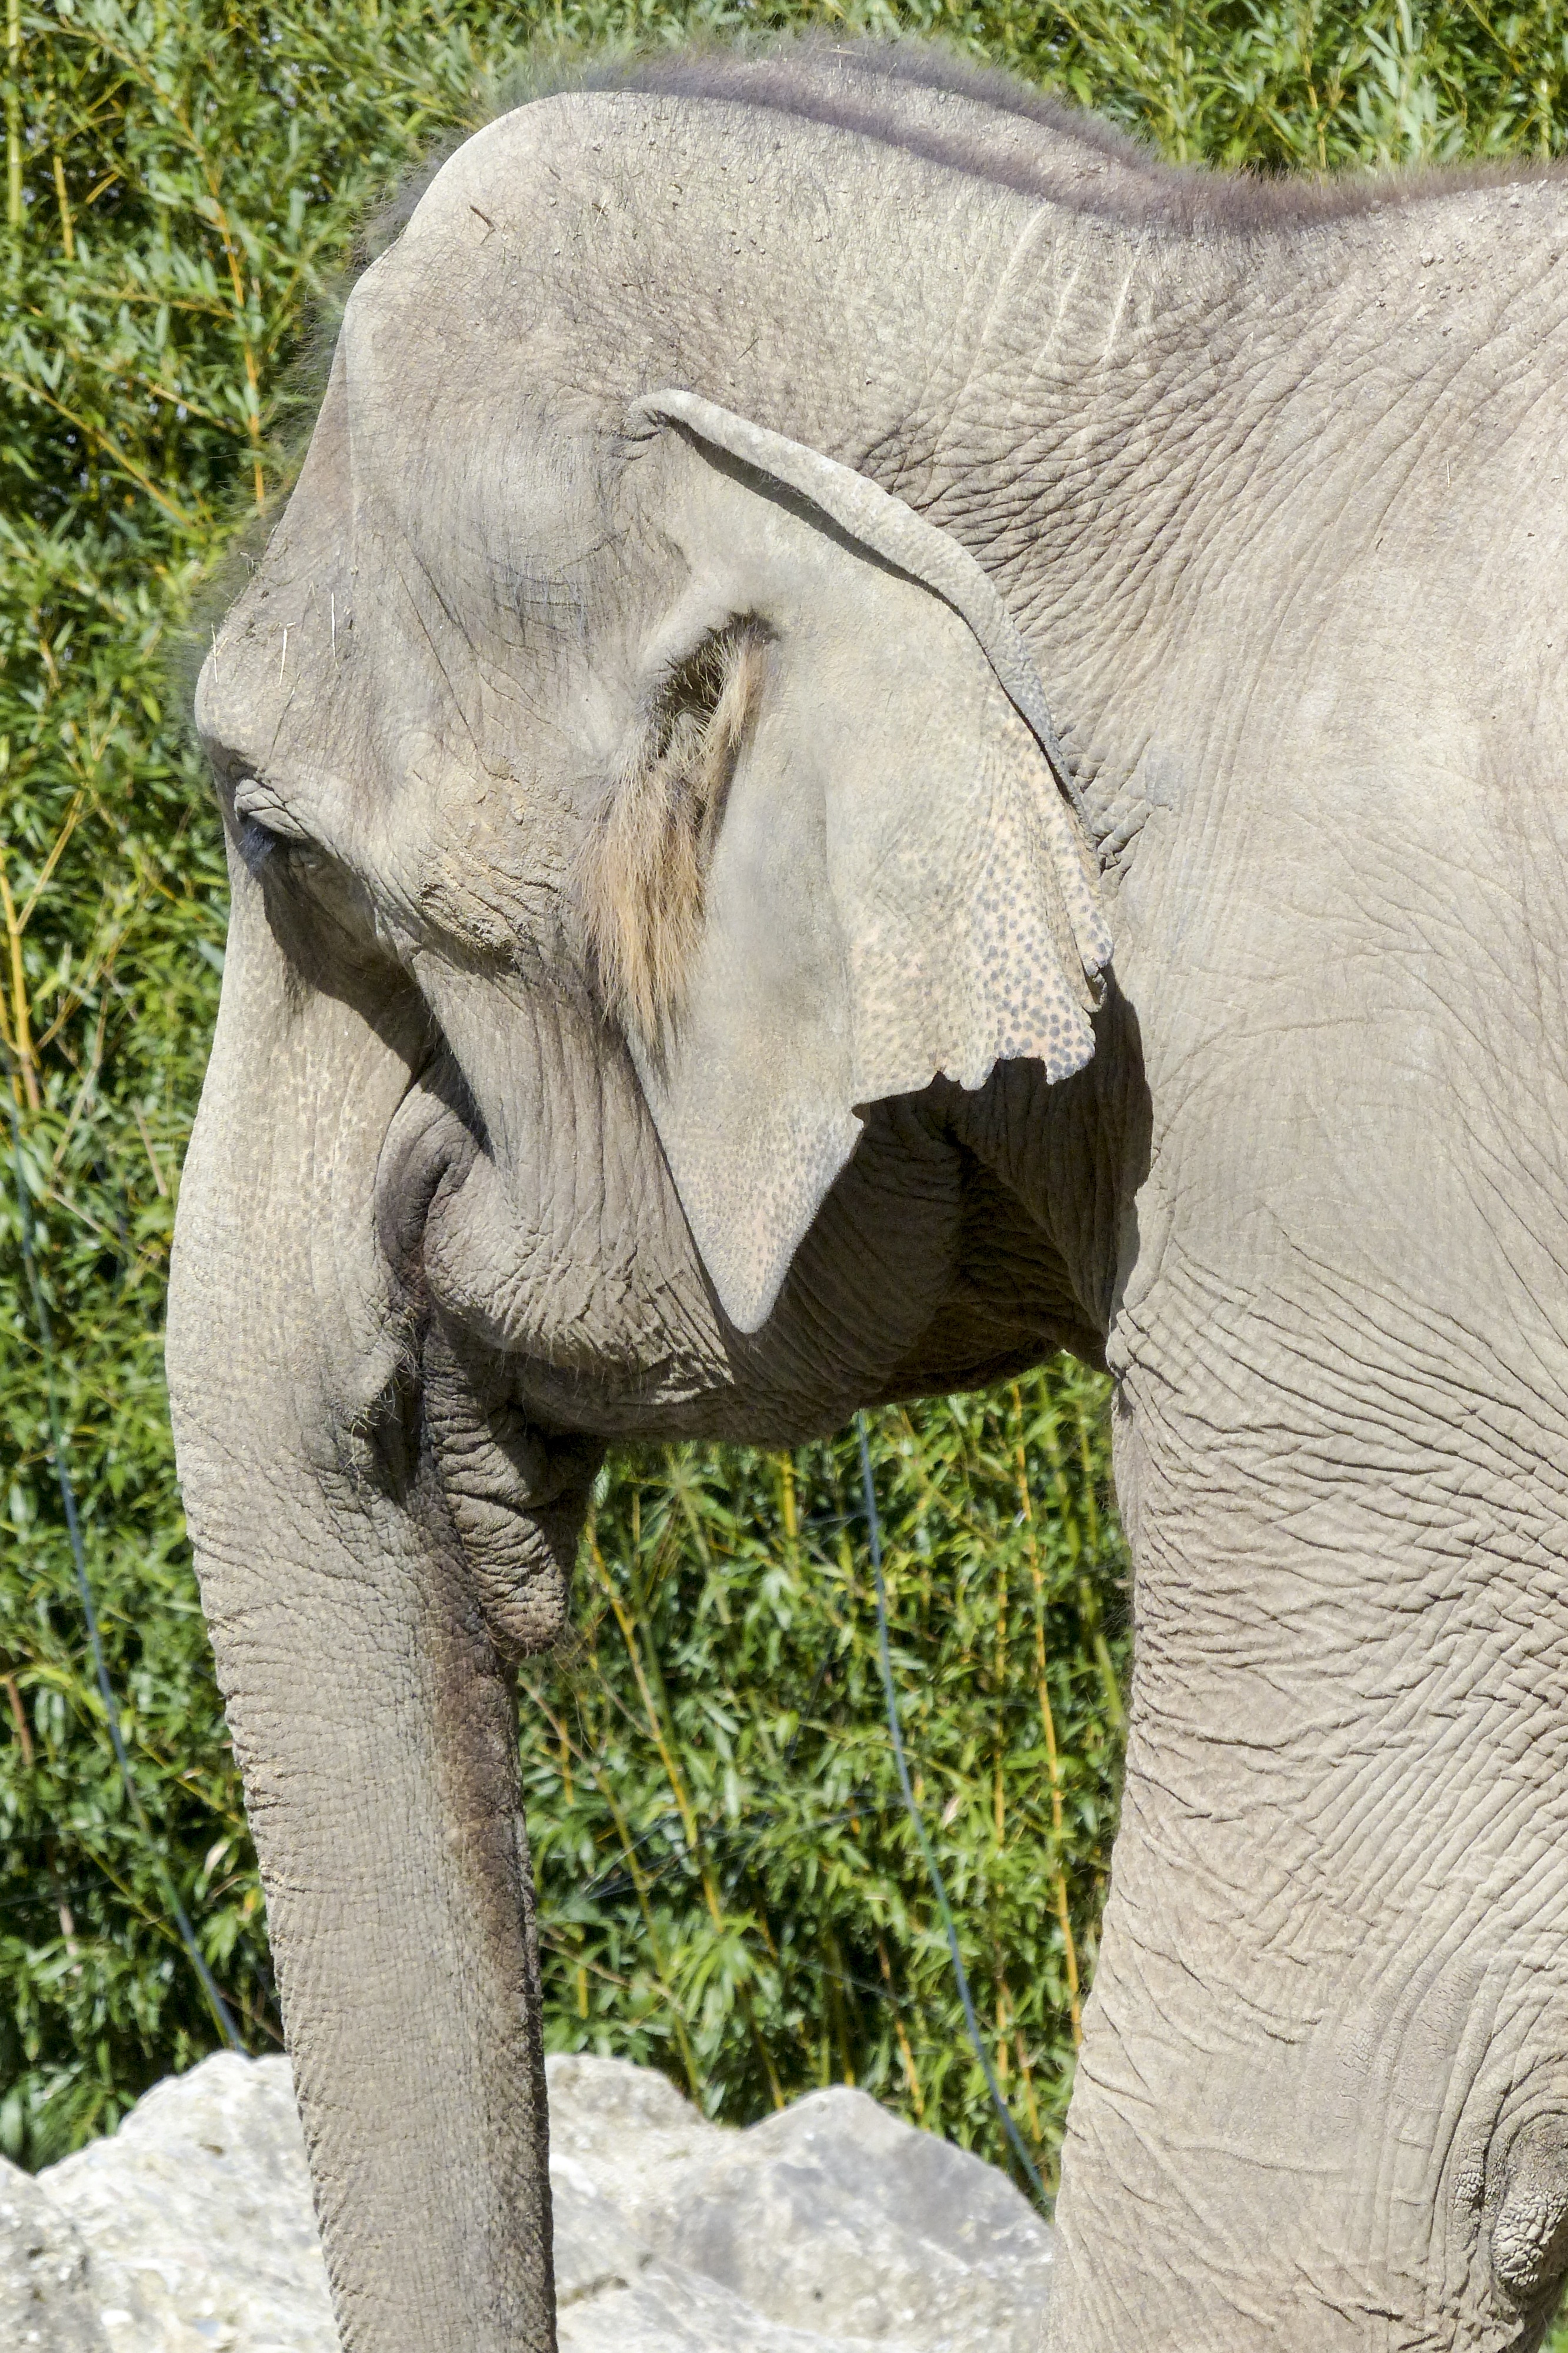
nature, animal, asian, wildlife, zoo, horn, mammal, fauna, elephant, close up, sculpture, art, indian elephant, african elephant, elephants and mammoths